Lenovo

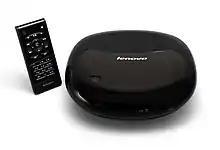
A Lenovo A30 TV set-top box

All IdeaCentres are all-in-one machines, combining processor and monitor into a single unit. The desktops were described by HotHardware as being "uniquely designed". The first IdeaCentre desktop, the IdeaCentre K210, was announced by Lenovo on 30 June 2008. While the IdeaCentre line consists only of desktops, it shares design elements and features with the IdeaPad line. One such feature was Veriface facial recognition technology.